José Mindlin

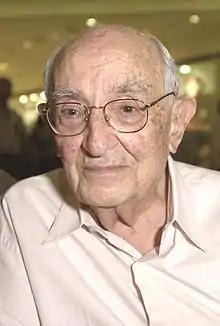
José Mindlin

José Ephim Mindlin (September 8, 1914 – February 28, 2010) was a Brazilian lawyer, businessperson and bibliophile, born to Ukrainian Jewish parents from Odessa.